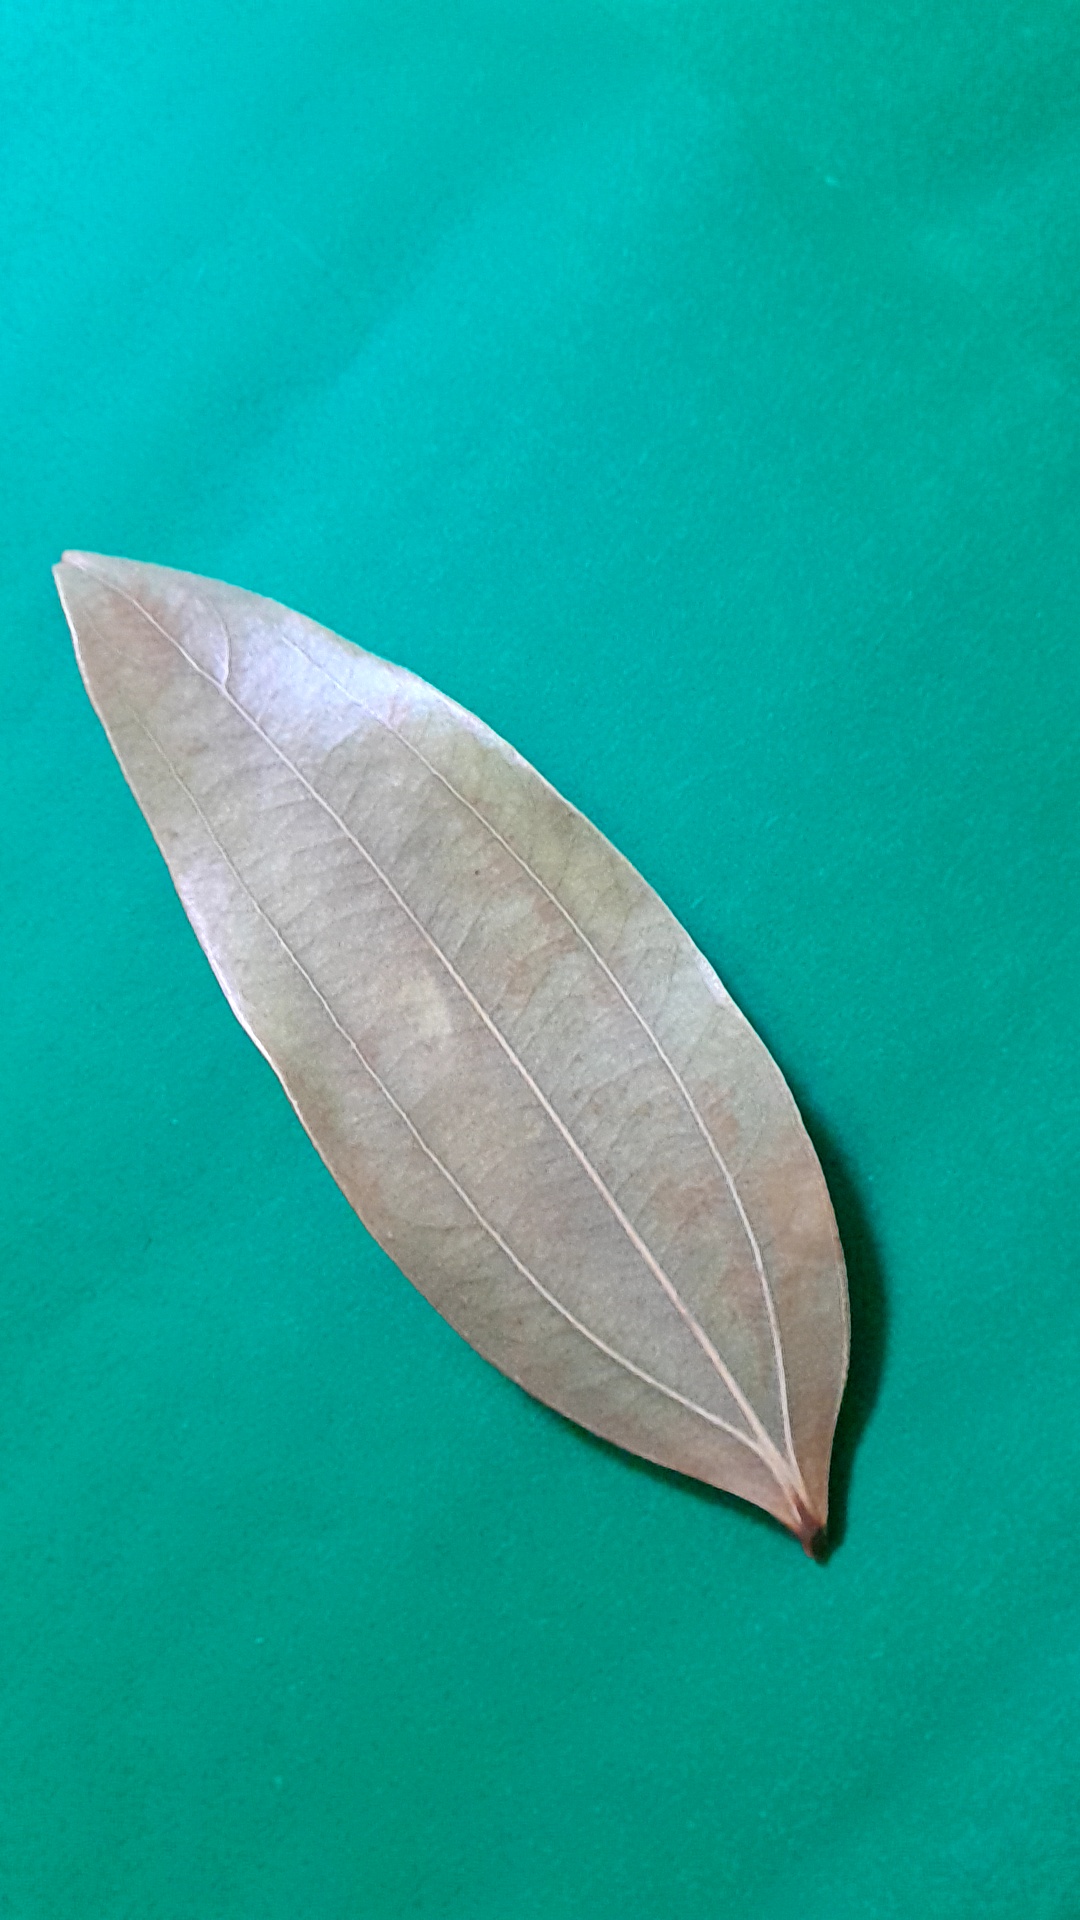
Label: Dry Leaf